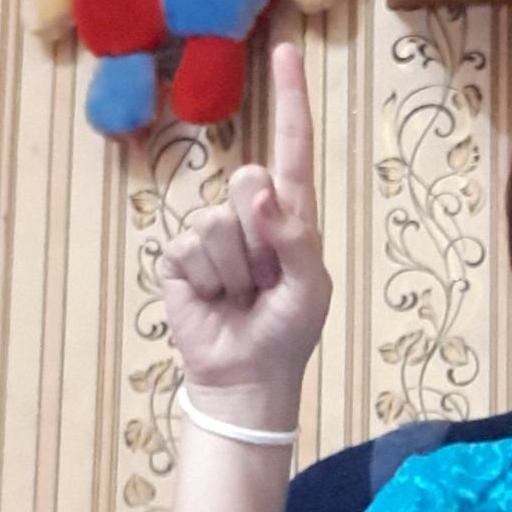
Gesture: one